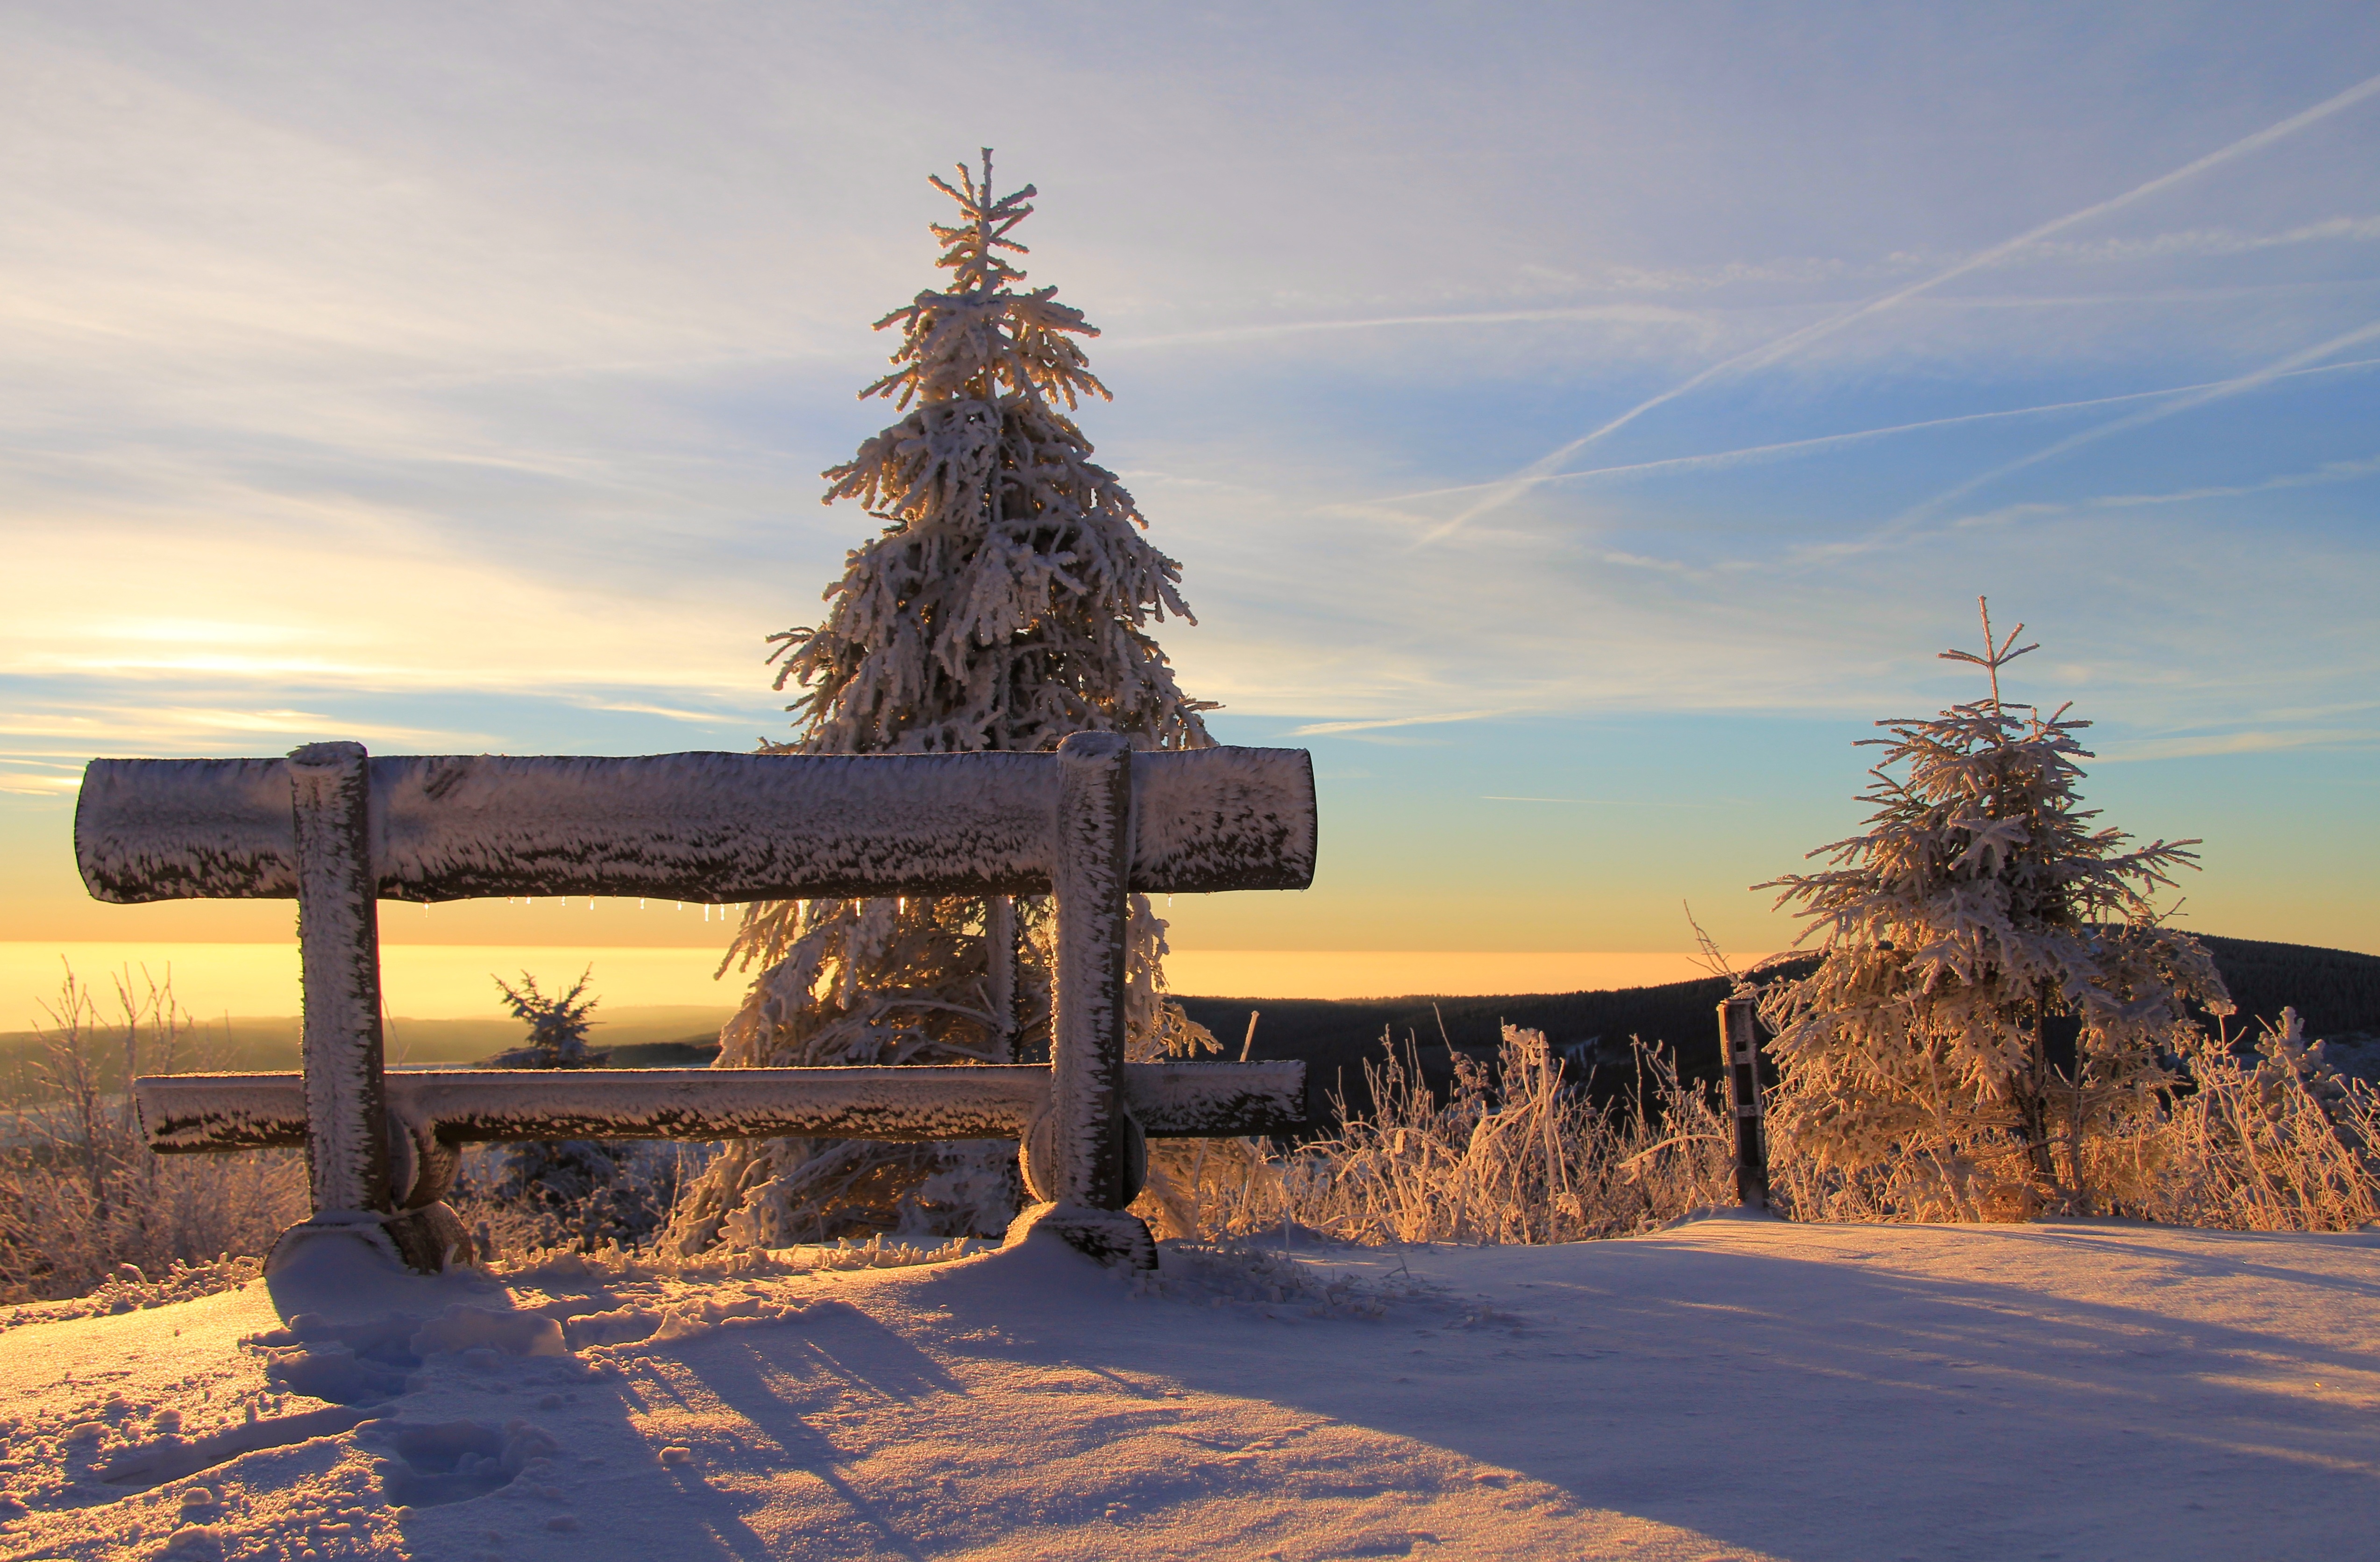
landscape, tree, wilderness, mountain, snow, winter, sky, sunrise, sunset, morning, hill, lake, dusk, evening, weather, season, bank, rural area, ore mountains, fichtelberg, natural environment, mountainous landforms